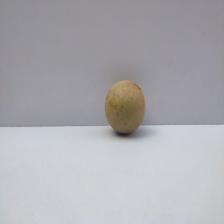
Size: Medium